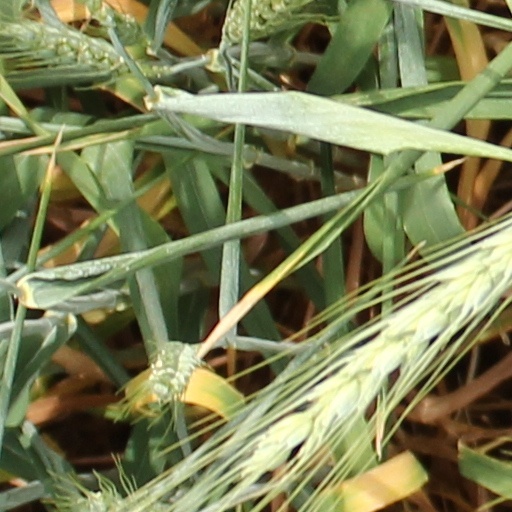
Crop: wheat